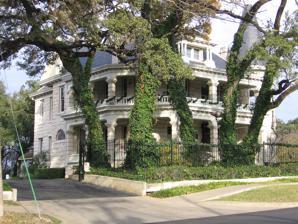
Building: Daniel H. and William T. Caswell Houses
Country: United States of America
Year built: 1900
Historic house in Texas, United States United States historic place Daniel H. and William T. Caswell Houses U.S. National Register of Historic Places Recorded Texas Historic Landmark Show map of Texas Show map of the United States Location 1404 and 1502 West Ave., Austin, Texas Coordinates 30°16′45″N 97°44′51″W / 30.27917°N 97.74750°W / 30.27917; -97.74750 Area 0.5 acres (0.20 ha) Built 1900 Architectural style Classical Revival, Renaissance, Chateauesque NRHP reference No. 75002004 RTHL No. 6454 Significant dates Added to NRHP April 21, 1975 Designated RTHL 1984 The Daniel H. and William T. Caswell Houses are two historic homes in downtown Austin, Texas completed near the turn of the 20th century. The buildings are located at 1404 and 1502 West Avenue, respectively. The Daniel H. Caswell House is home to the Austin Junior Forum , a volunteer organization. The William T. Caswell House is used for office space. Both were added to the National Register of Historic Places in 1975. Texas Historical Commission Marker Text (Daniel H. Caswell House) Daniel H. Caswell came to Austin from Nashville, Tennessee , about 1895. He purchased a cotton oil manufacturing company, bought and sold cotton, and in 1899 built a cotton gin. When completed for his family in 1900, this house was located in the far northwest corner of the city. The Caswell house, which exhibits influences of late Victorian, Colonial Revival, and Chateauesque style, features a corner turret and porches supported on rusticated piers.  Recorded Texas Historic Landmark-1984 Daniel H. Caswell Housel, Austin, TX Daniel H. Caswell Housel, Austin, TX William T. Caswell House, Austin, TX References